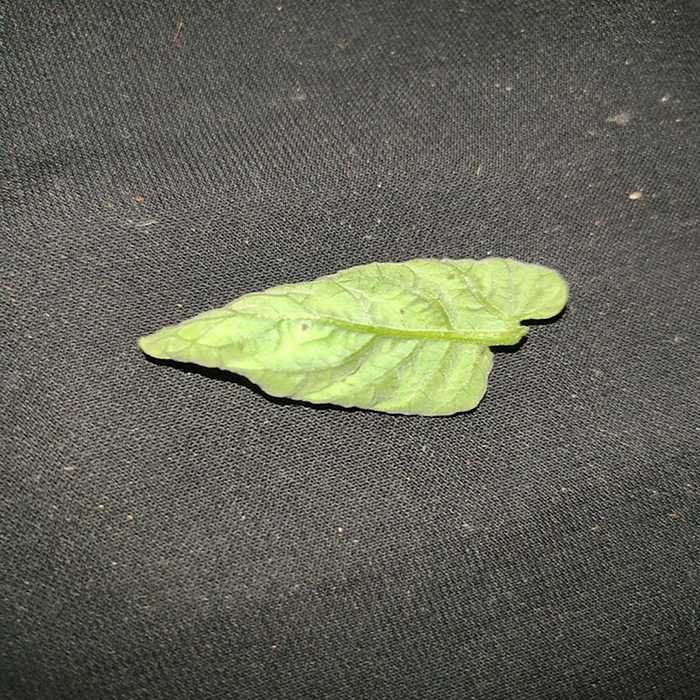
Plant: Tomato
Label: Tomato leaf curl virus